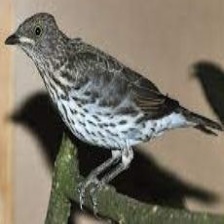
Species: VIOLET BACKED STARLING
Scientific name: CINNYRICINCLUS LEUCOGASTER